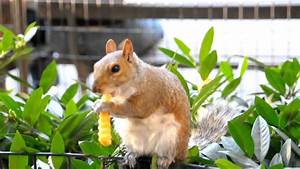
Label: squirrel